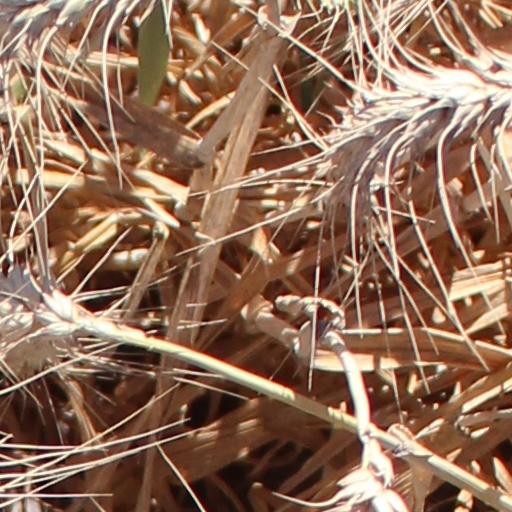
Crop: wheat